Super Metroid

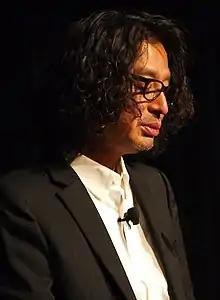
Portrait of Yoshio Sakamoto, making a public speech.

"Super Metroid" was developed by Nintendo R&D1 with a staff of 15 managed by Gunpei Yokoi. It was written and directed by Yoshio Sakamoto, and produced by Makoto Kano. Intelligent Systems, who co-developed the original "Metroid" with R&D1, handled the programming. The opening was narrated by Dan Owsen, a Nintendo of America employee.